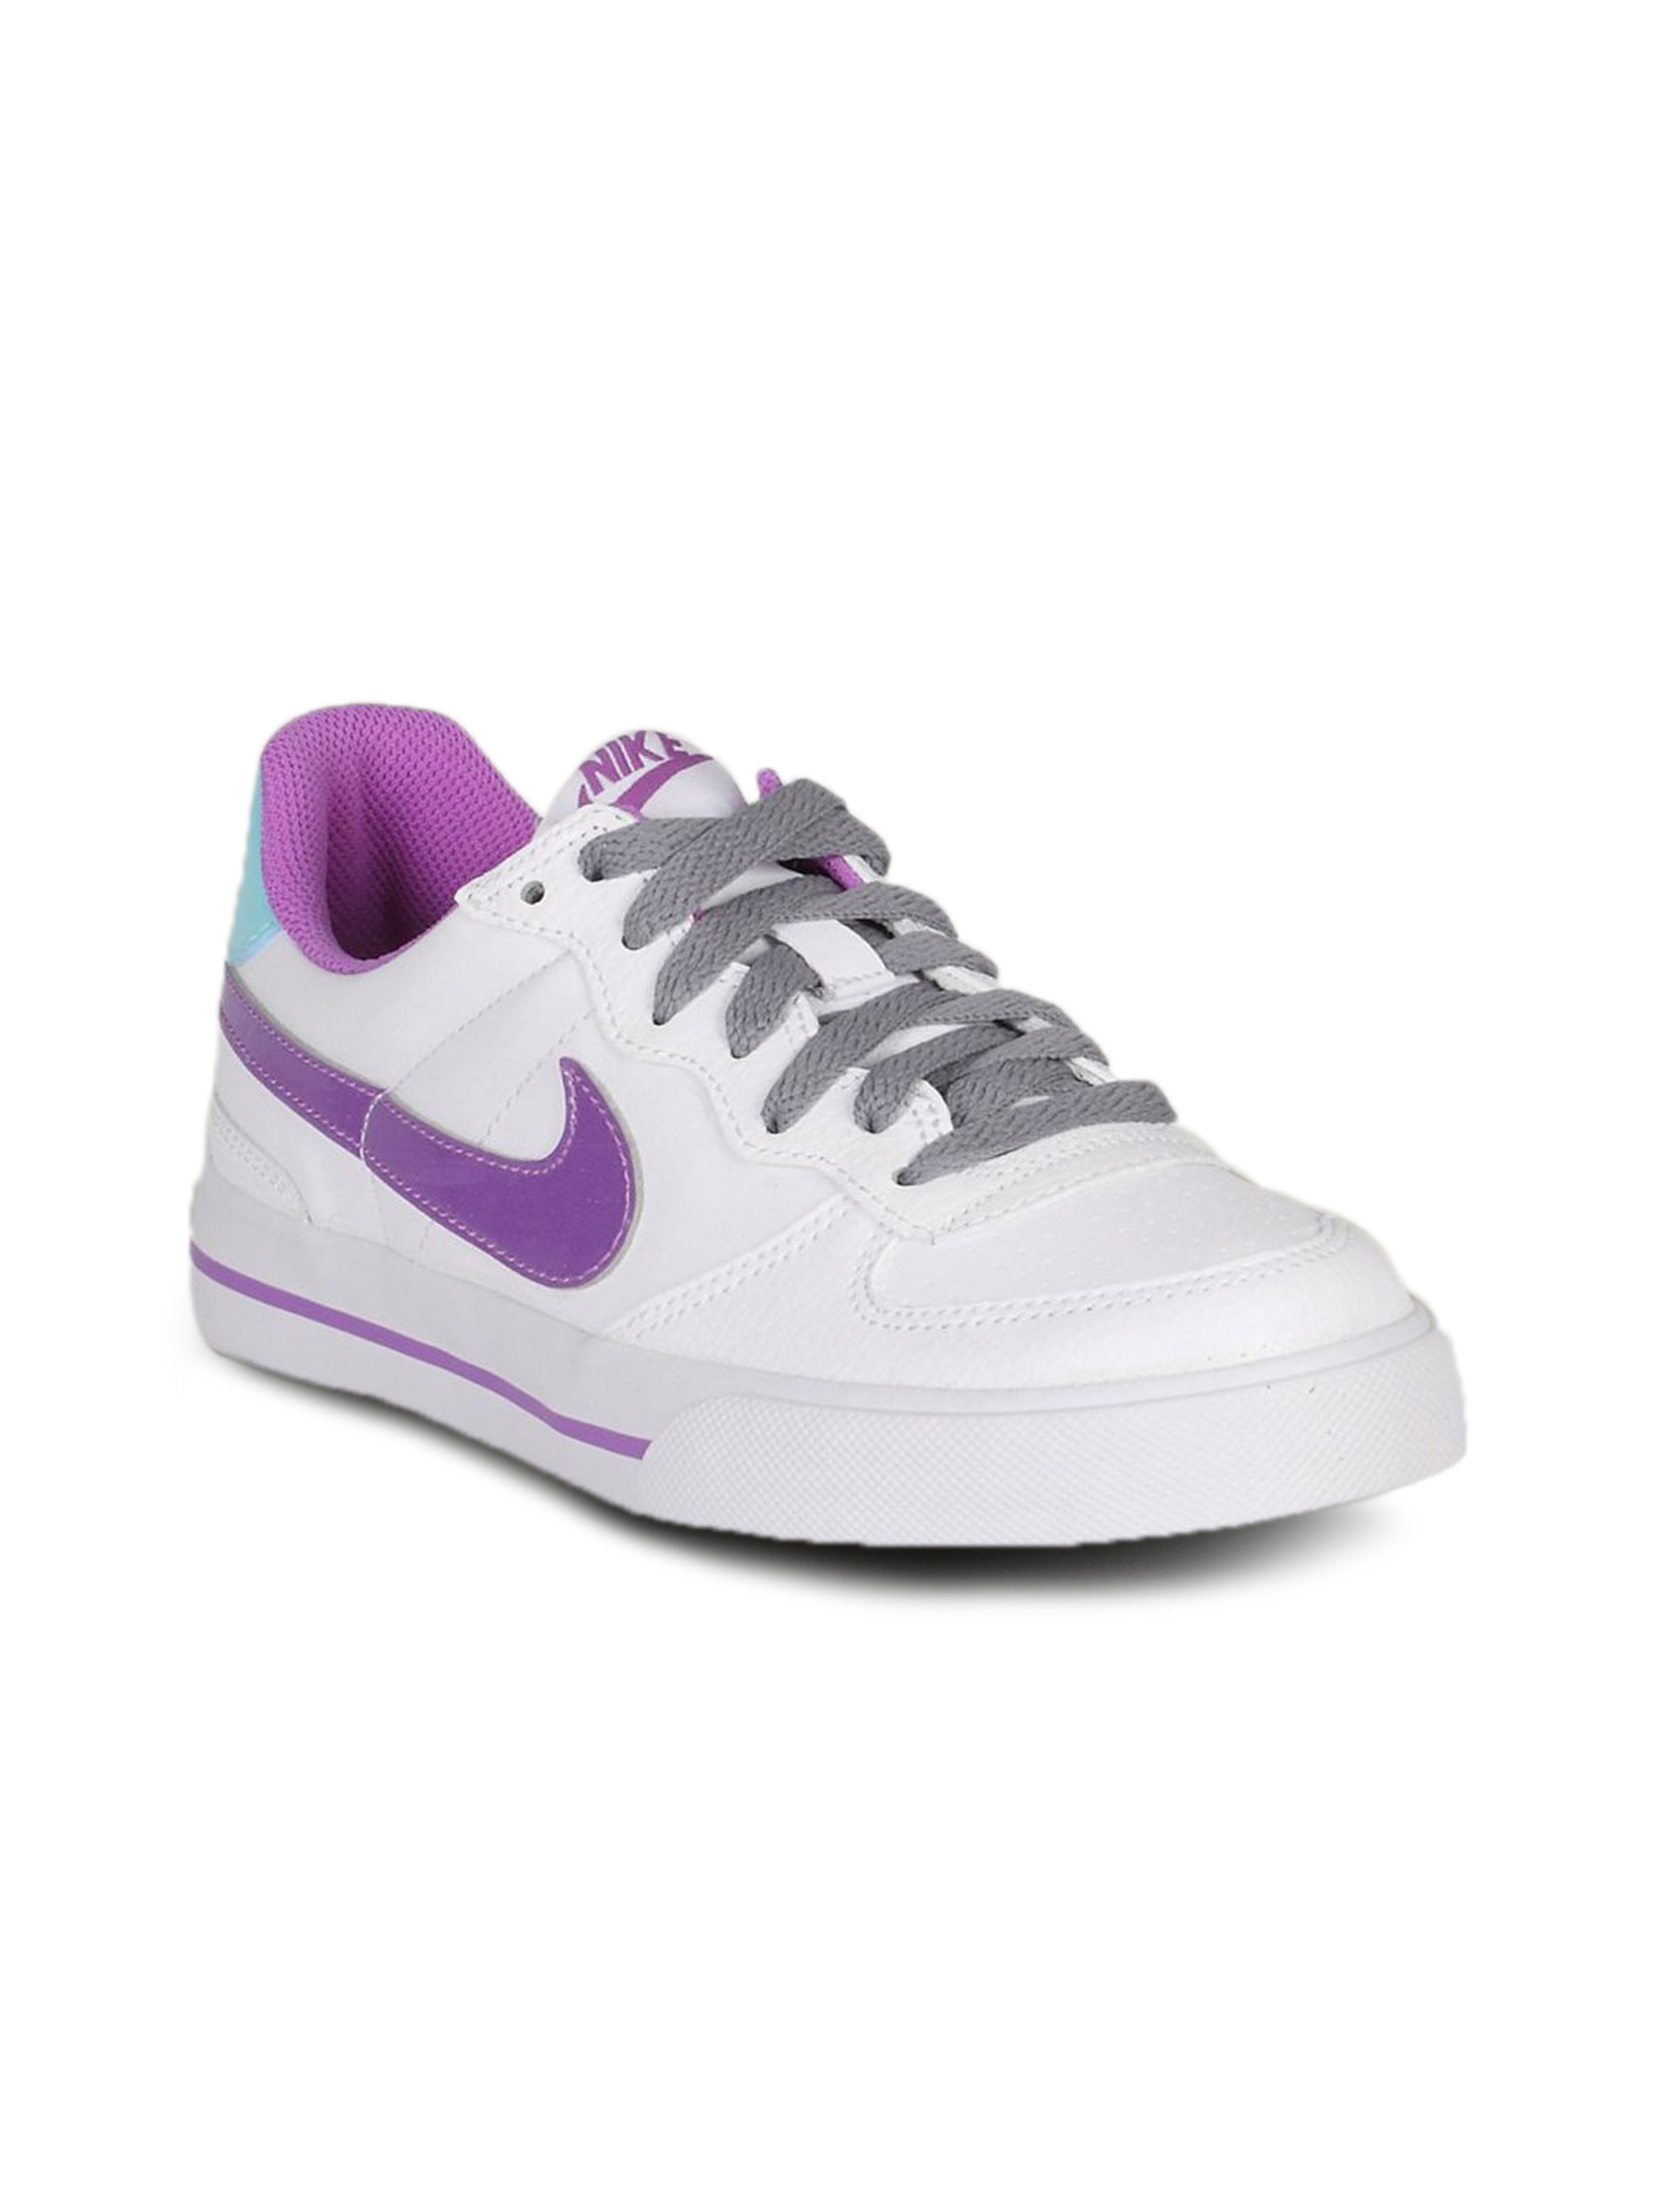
Nike Women Sweet AC White Shoe
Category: Footwear / Shoes / Sports Shoes
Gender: Women
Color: White
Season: Summer 2011
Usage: Sports